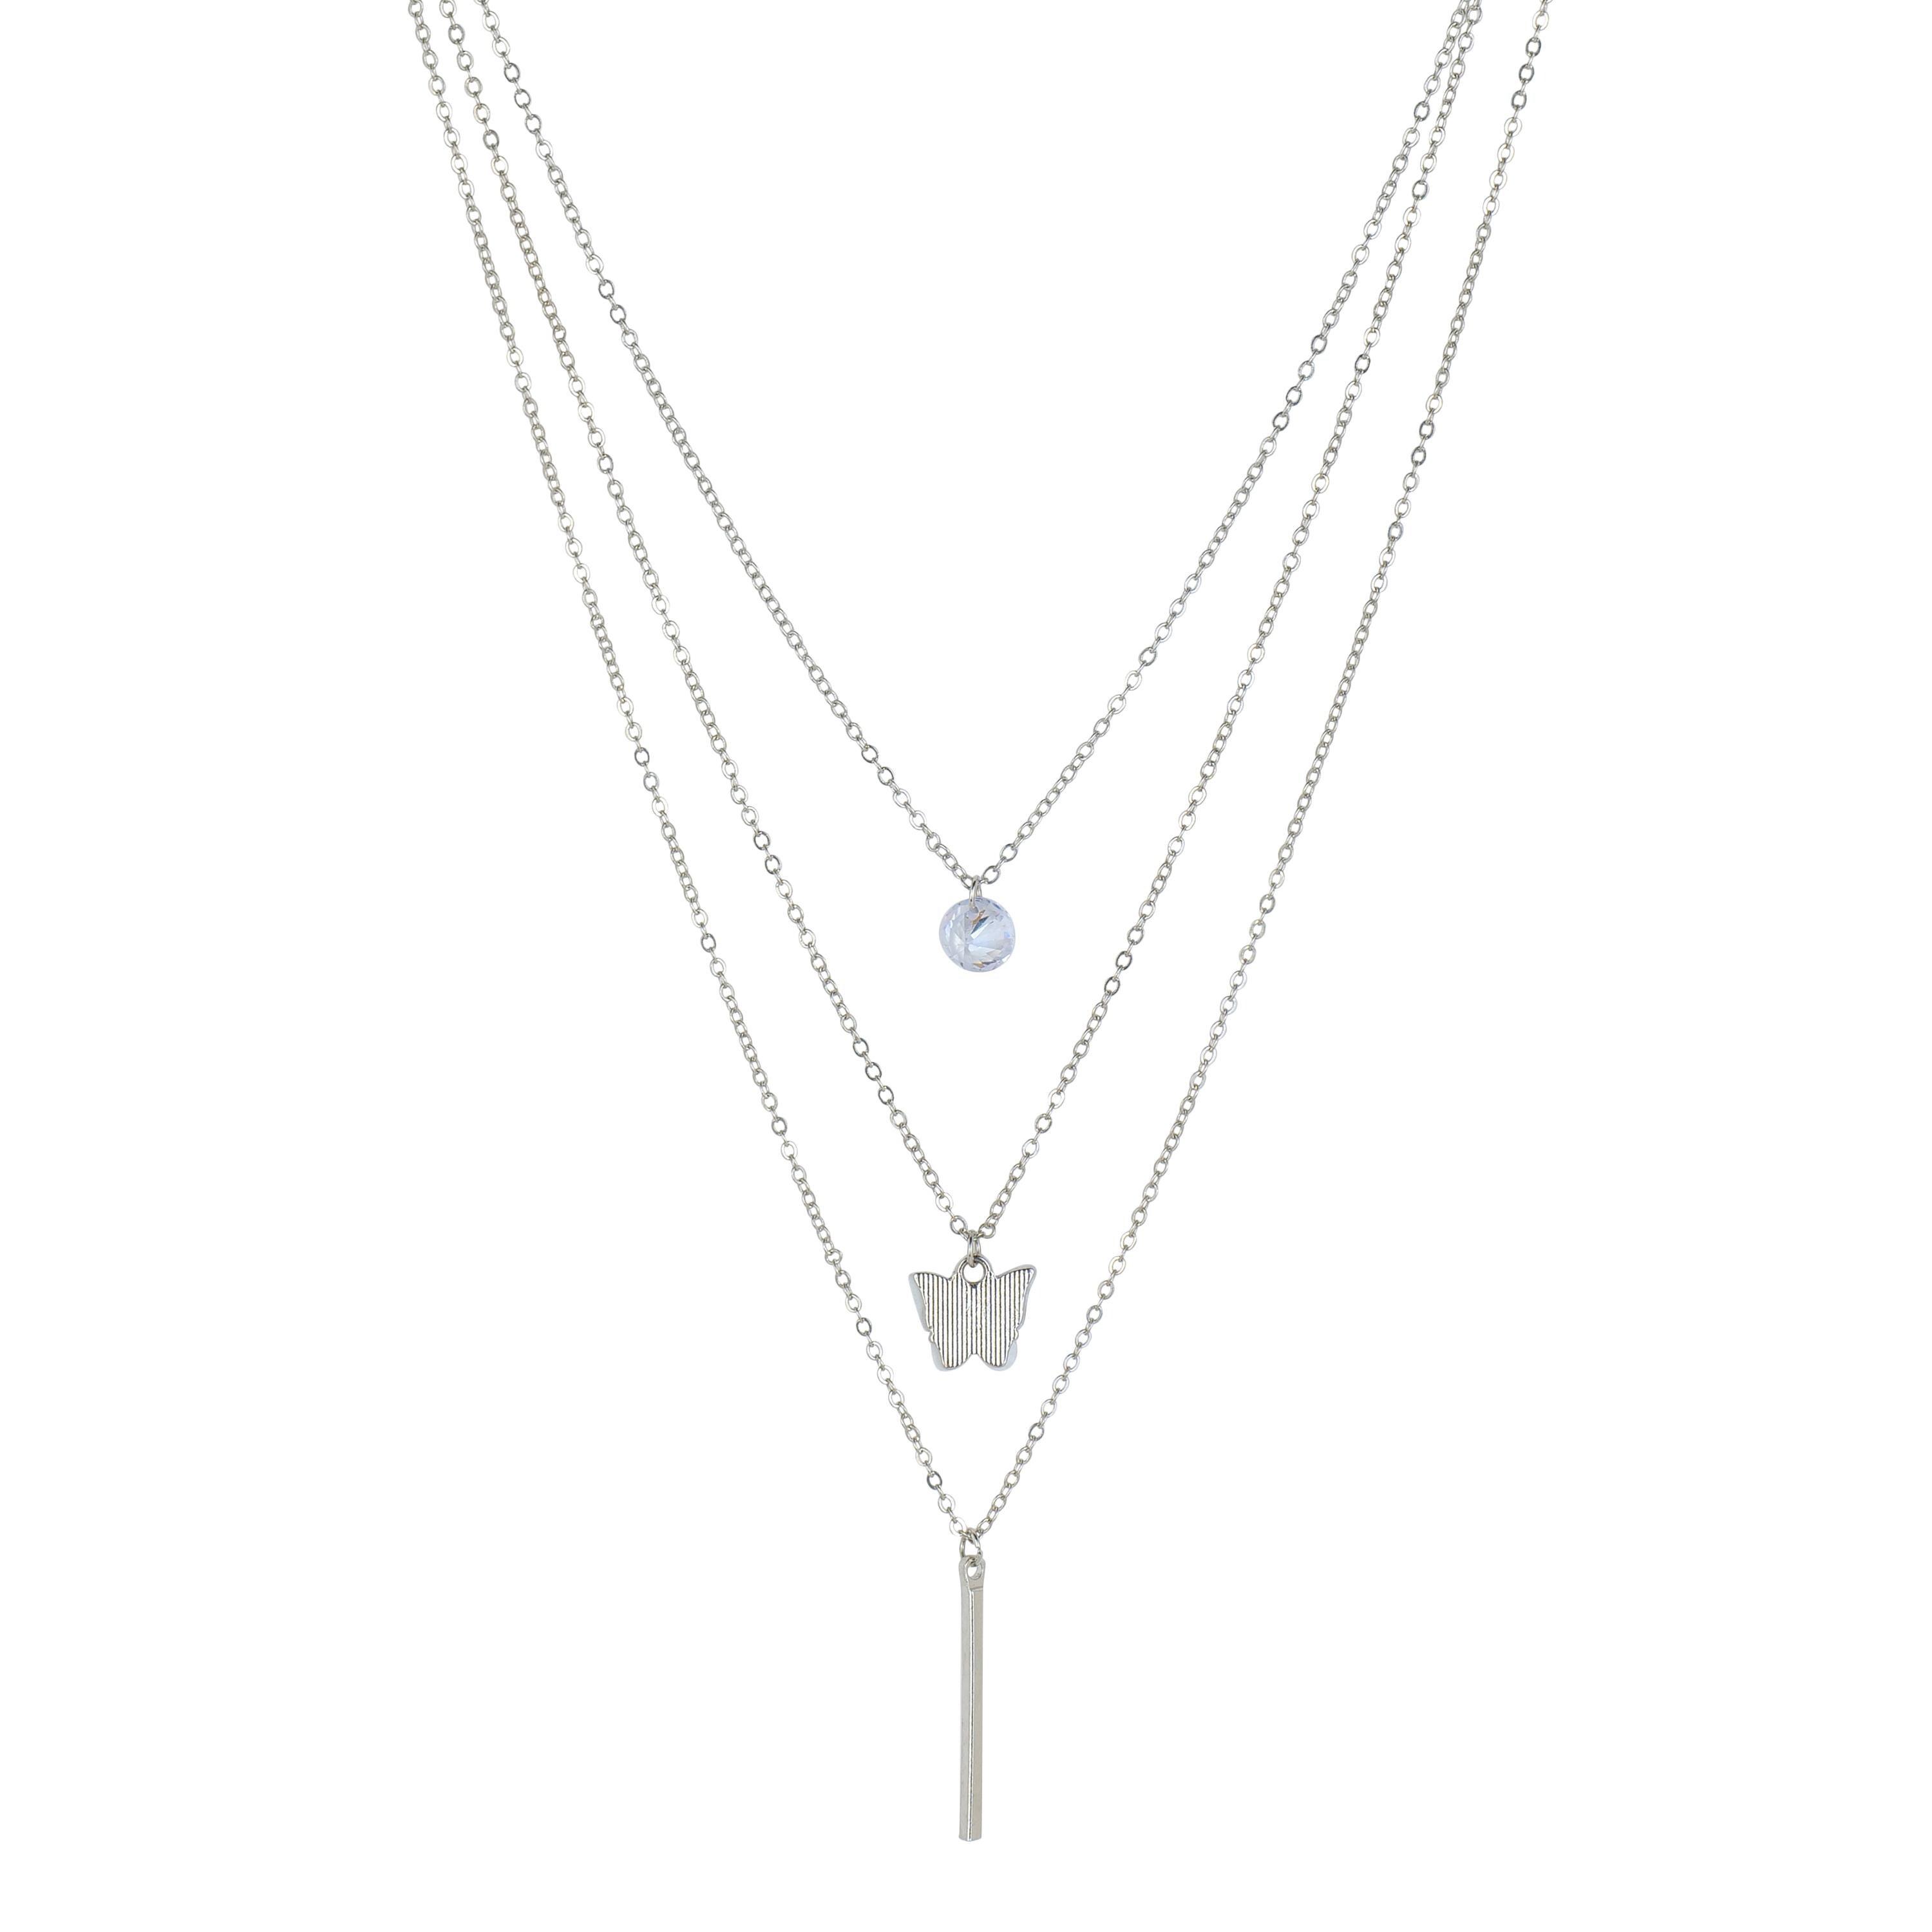
JIYANSHI FASHION : Multi Layer/Single Layer Crystal Chain Pendant Necklace for Women and Girls
Type: Necklaces & Pendants
Brand: JIYANSHI FASHION
Price: Rs. 349
 Enhance your style with our Crystal Chain Pendant Necklace, a perfect blend of elegance and sophistication. Latest stylish design western gold Single/Multi layered chain pendant necklace for women. This party / casual wear multilayer necklace set is made of quality material which looks stylish and goes perfect with any attire. This jewelry is perfectly suited for wedding or casual party wear. Ideal valentine, birthday, anniversary gift for someone you love.
Features: COLOR: WHITE,IDEAL: WOMEN::GIRLS,HIGH QUALITY